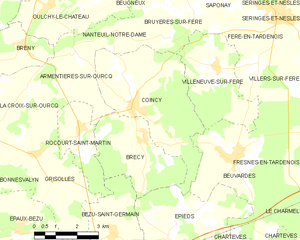
Carte des communes françaises: Coincy